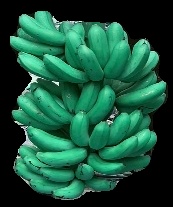
Variety: rasbale
Grade: grade1